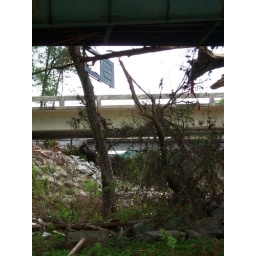
Blue door in the tree